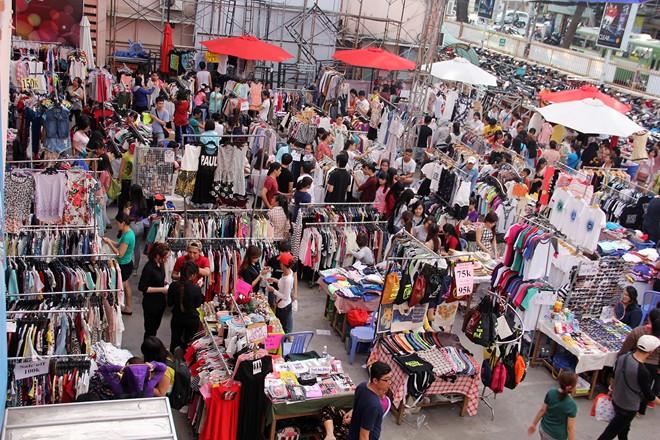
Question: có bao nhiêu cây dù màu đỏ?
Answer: có ba cây dù màu đỏ